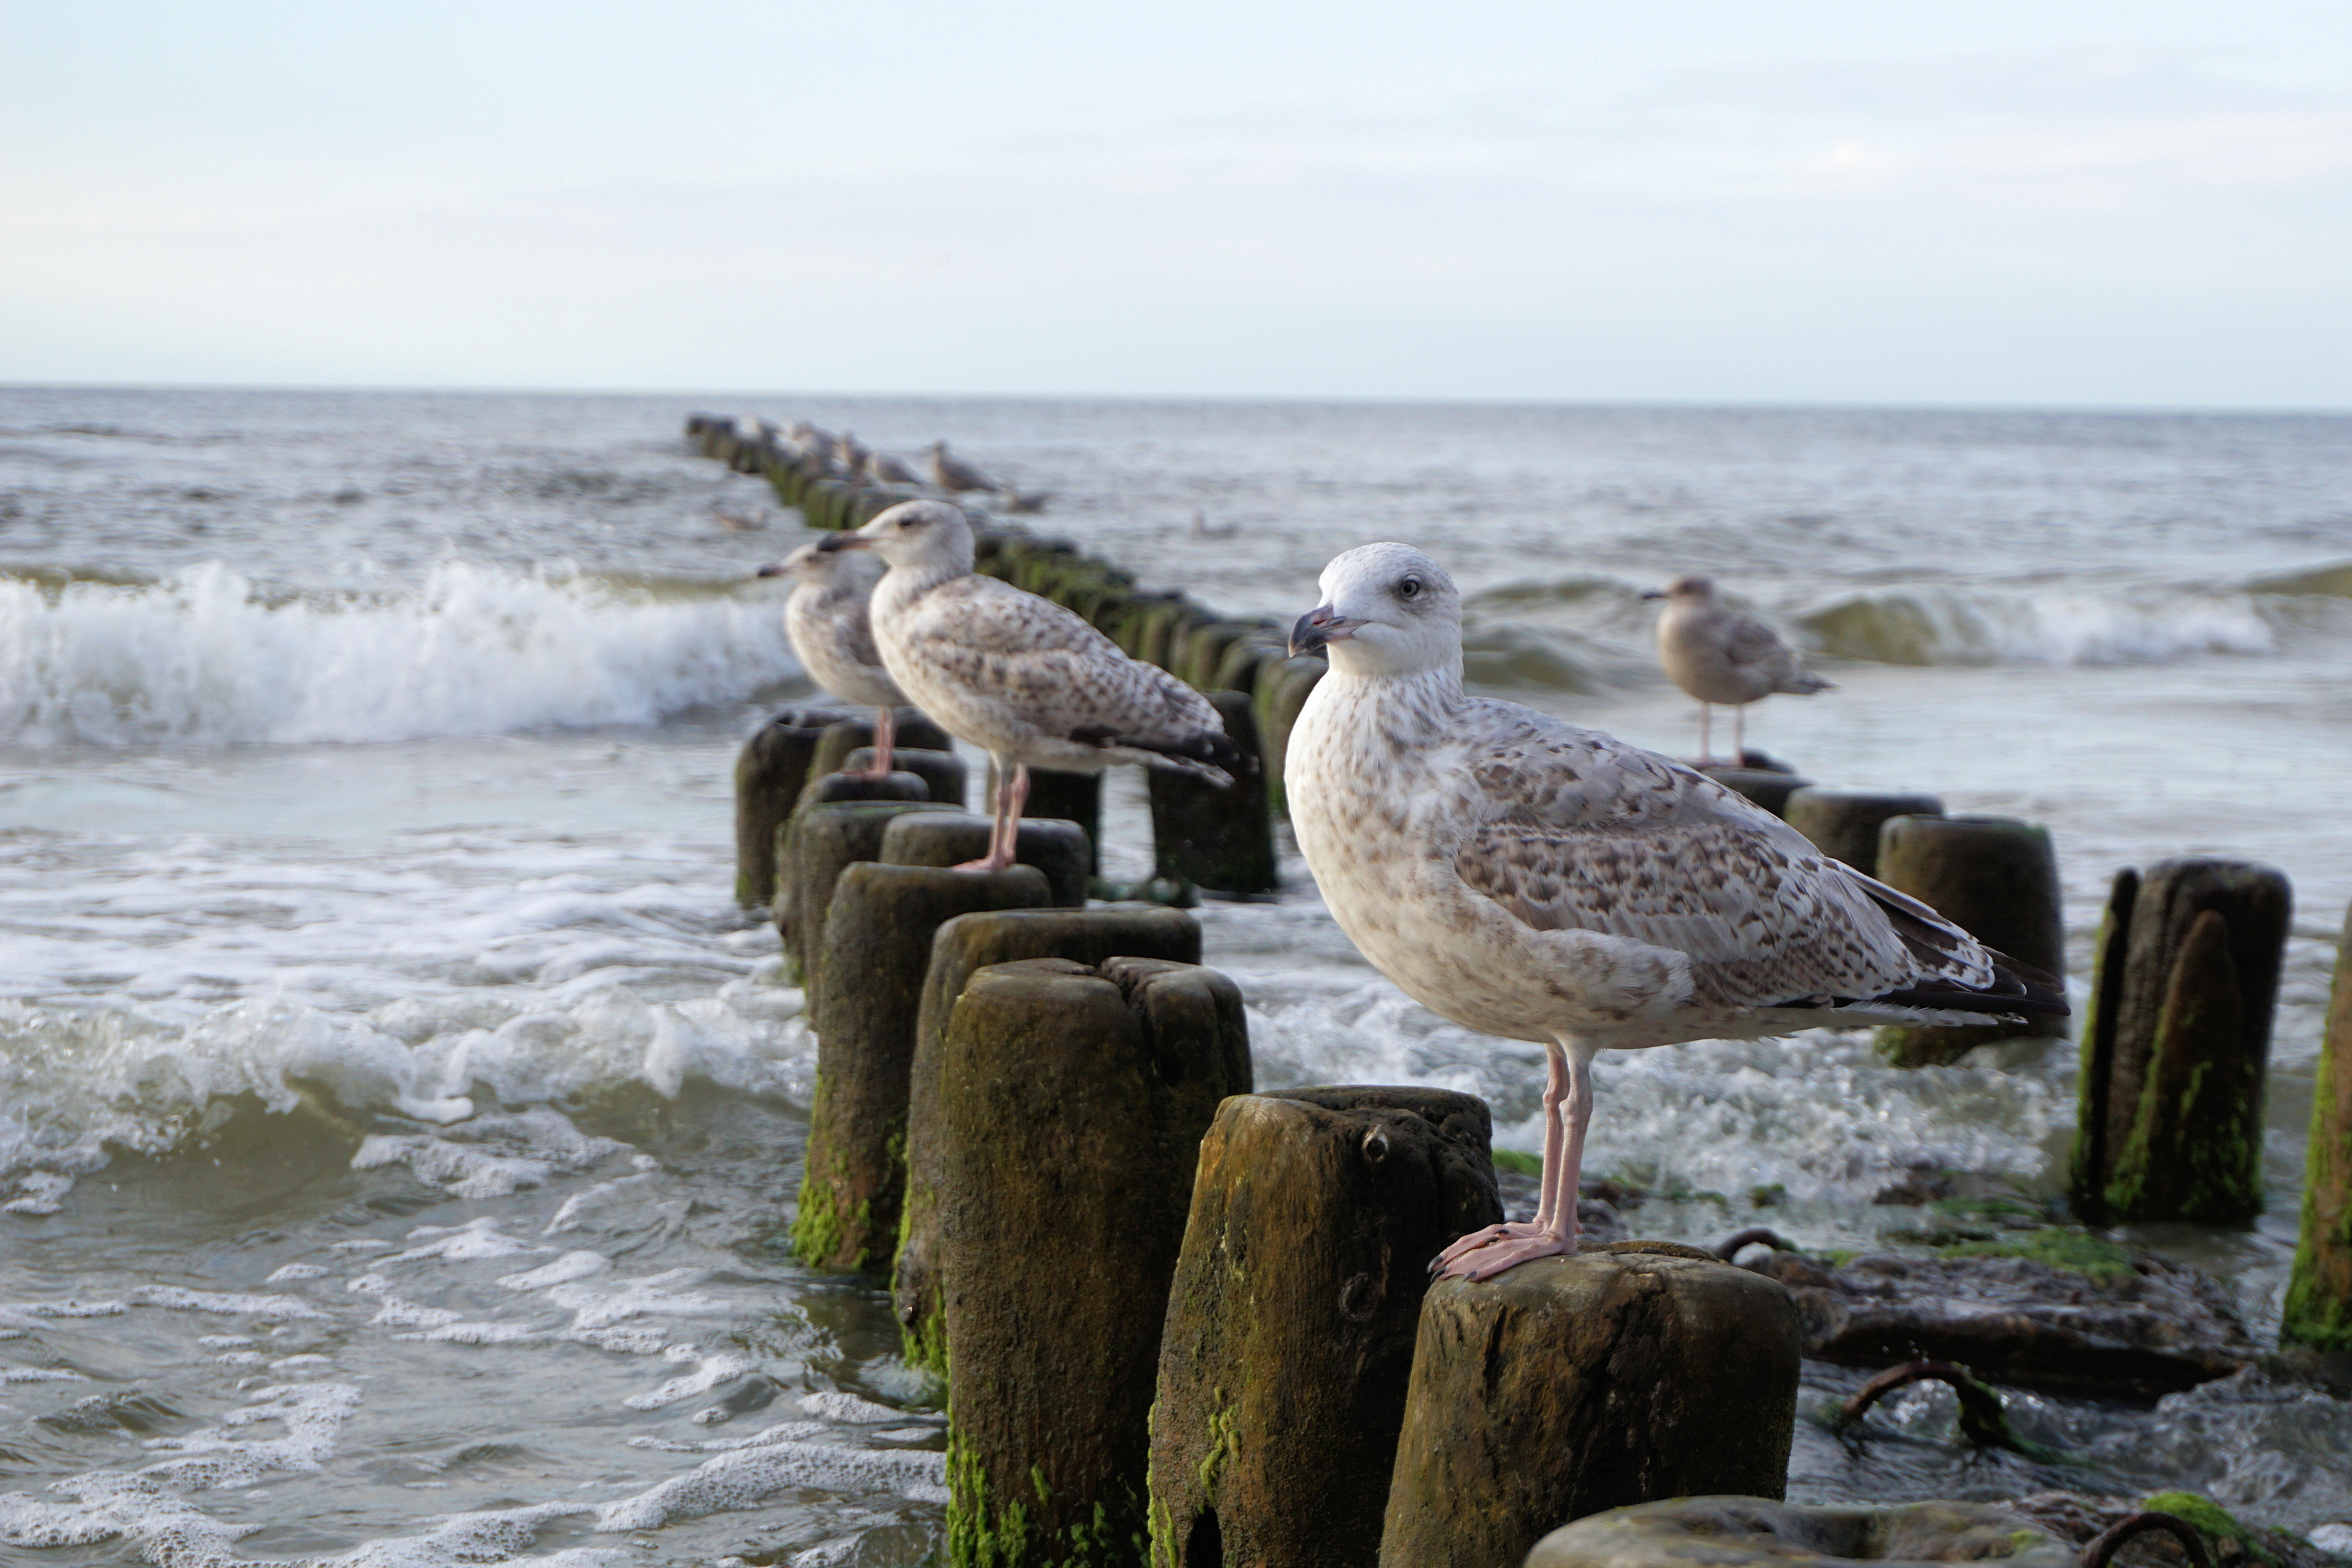
beach, sea, coast, water, rock, ocean, bird, shore, wave, animal, seabird, seagull, wildlife, gull, fauna, water bird, sea view, baltic sea, charadriiformes